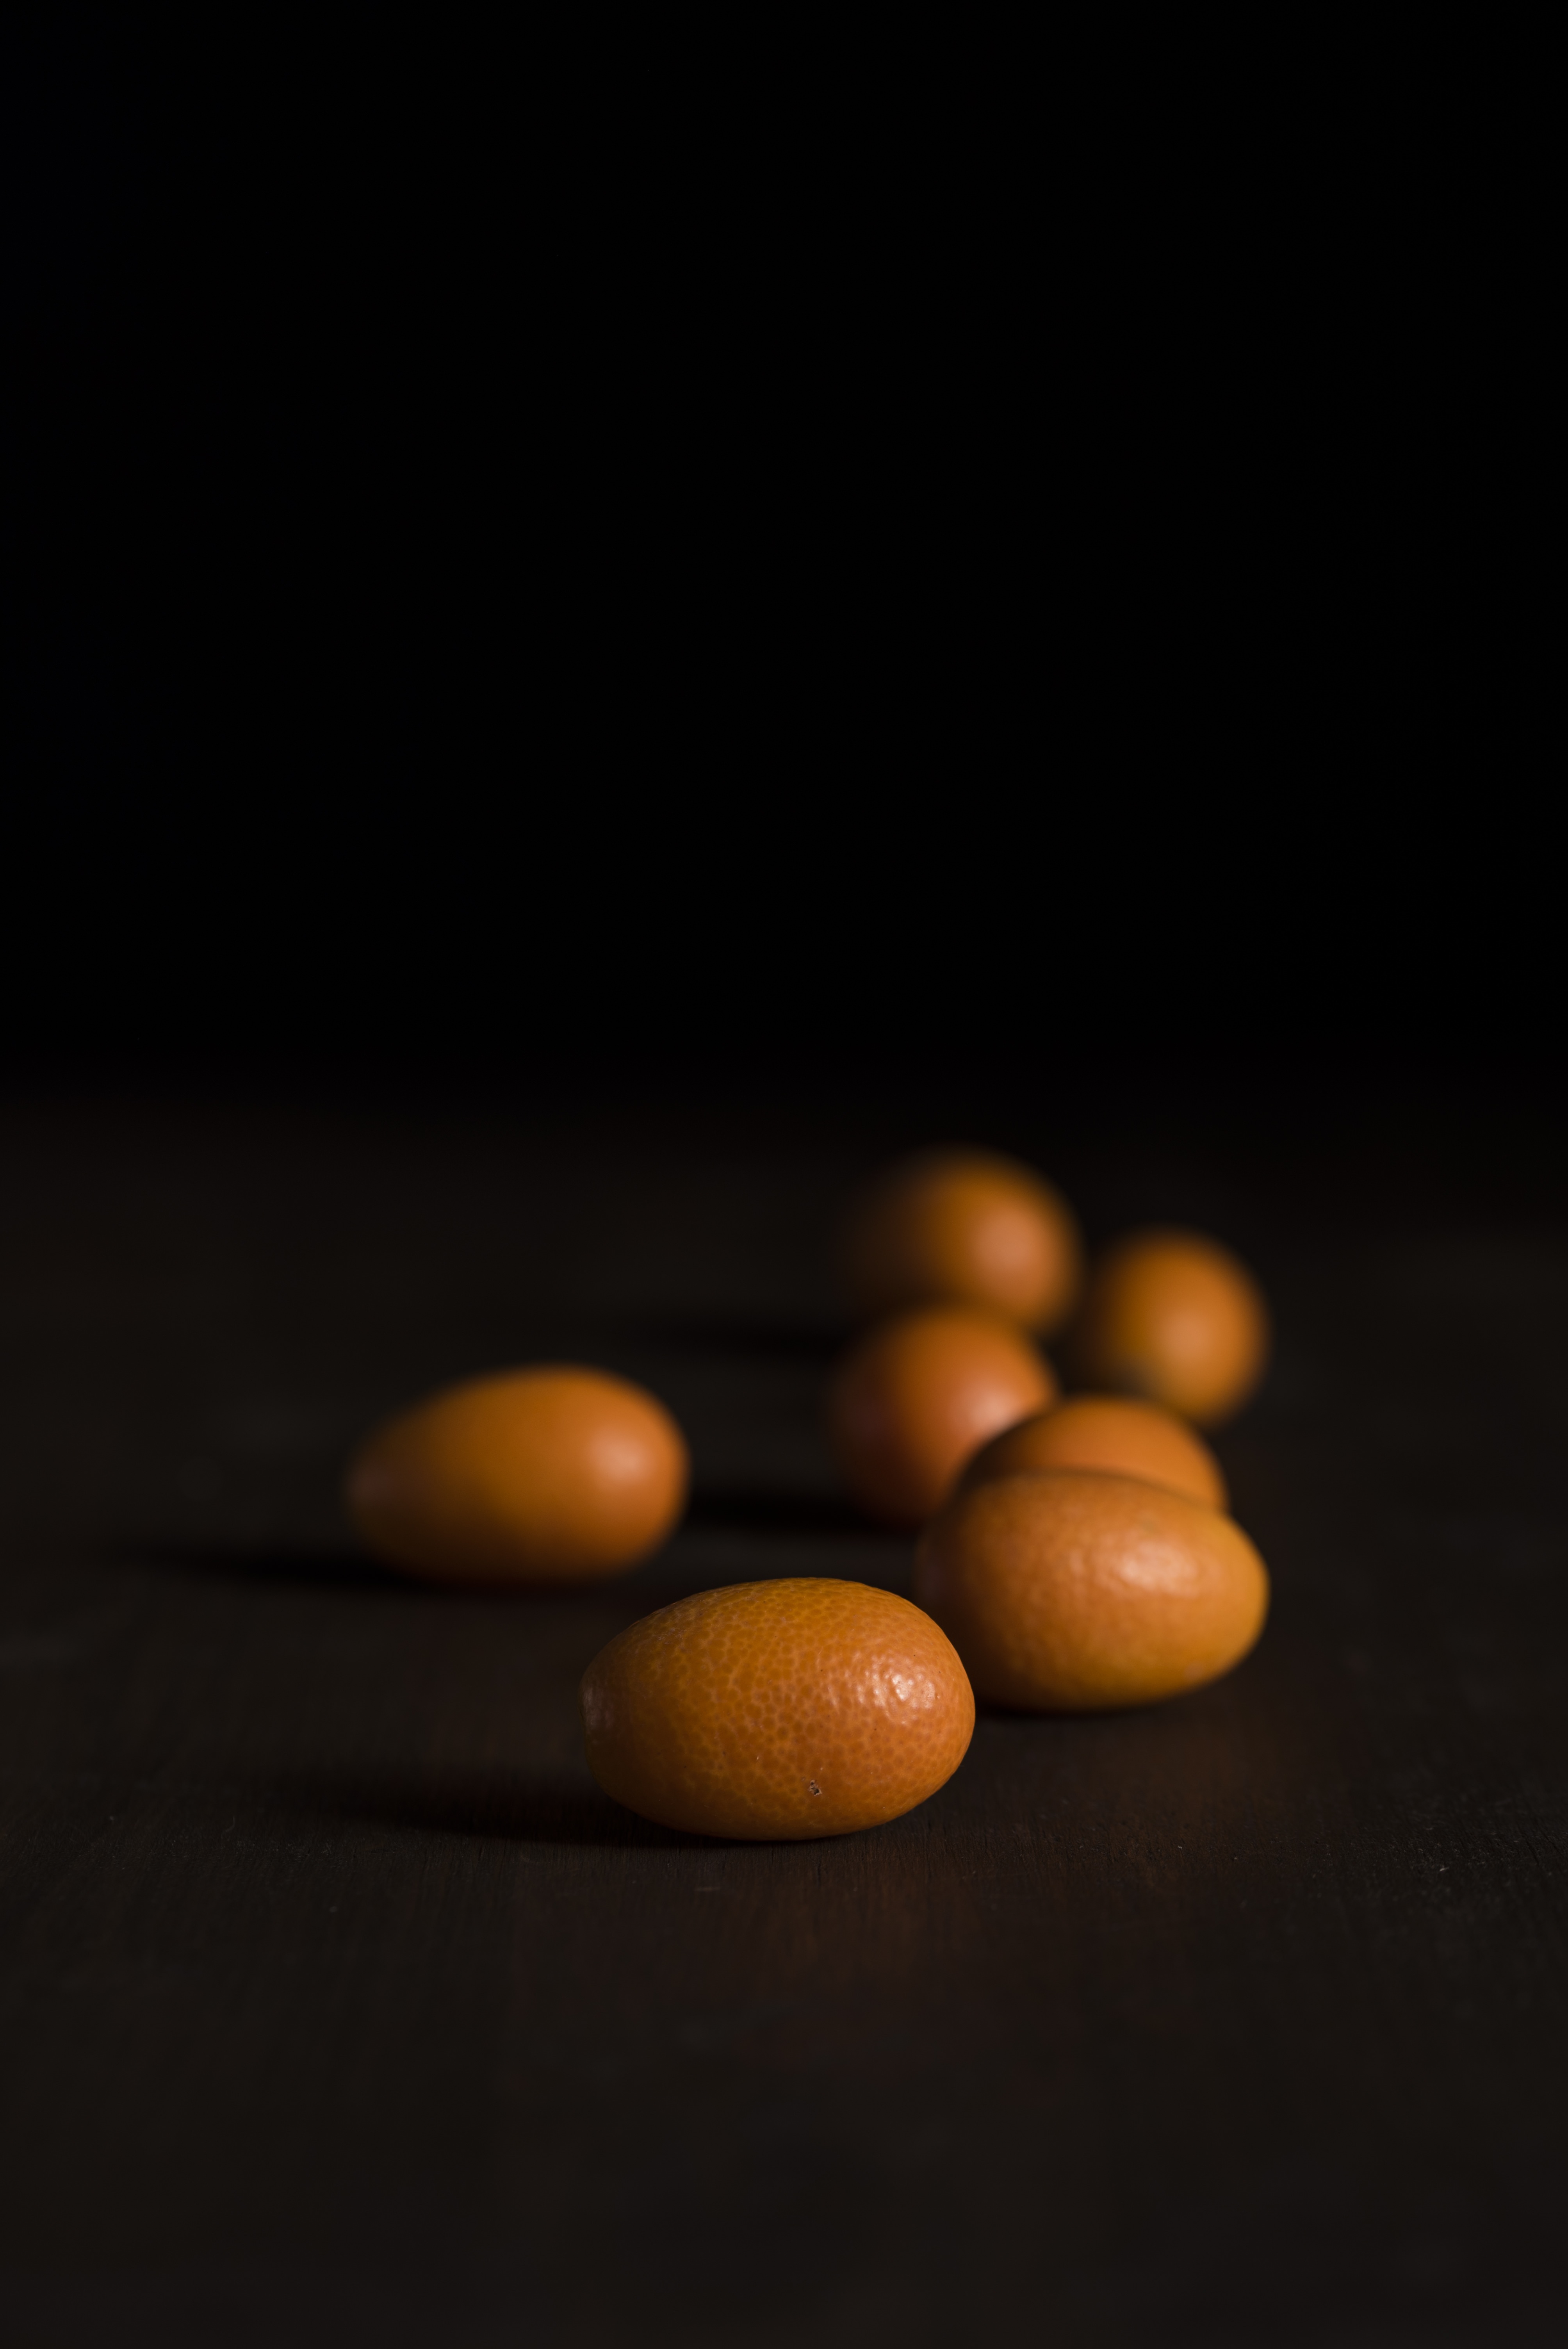
light, blur, plant, fruit, dark, food, produce, fresh, darkness, juicy, healthy, lighting, delicious, health, close up, focus, macro photography, flowering plant, still life photography